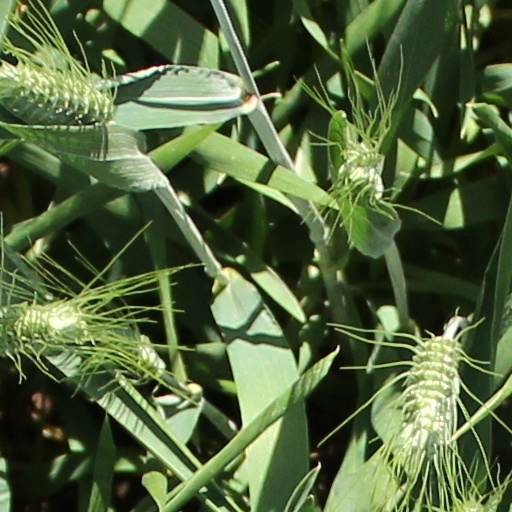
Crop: wheat